Answer in natural language. Is black lshaped countertop (marked A) behind Doorway (marked B)? Choose between the following options: yes or no
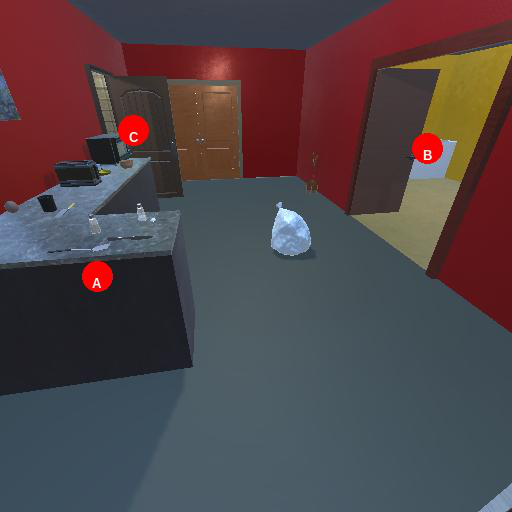
<answer>no</answer>